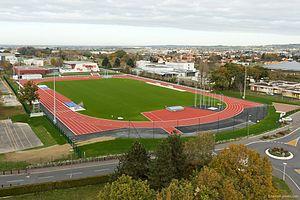
Stade d'athlétisme de la Demoiselle aux Herbiers
Les Herbiers est une commune française située dans le département de la Vendée en région Pays de la Loire. Elle compte 16 032 habitants au recensement de 2014 et 18 684 dans son aire urbaine, selon le découpage de l'Insee en 2010.
L’aire urbaine des Herbiers est une aire urbaine française constituée autour de la commune des Herbiers, dans le département la Vendée, en région Pays-de-la-Loire.